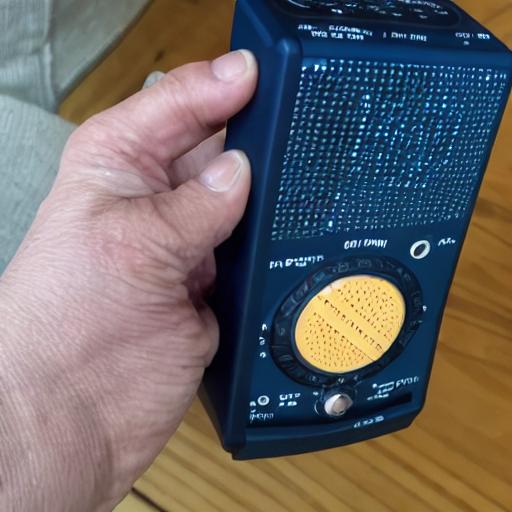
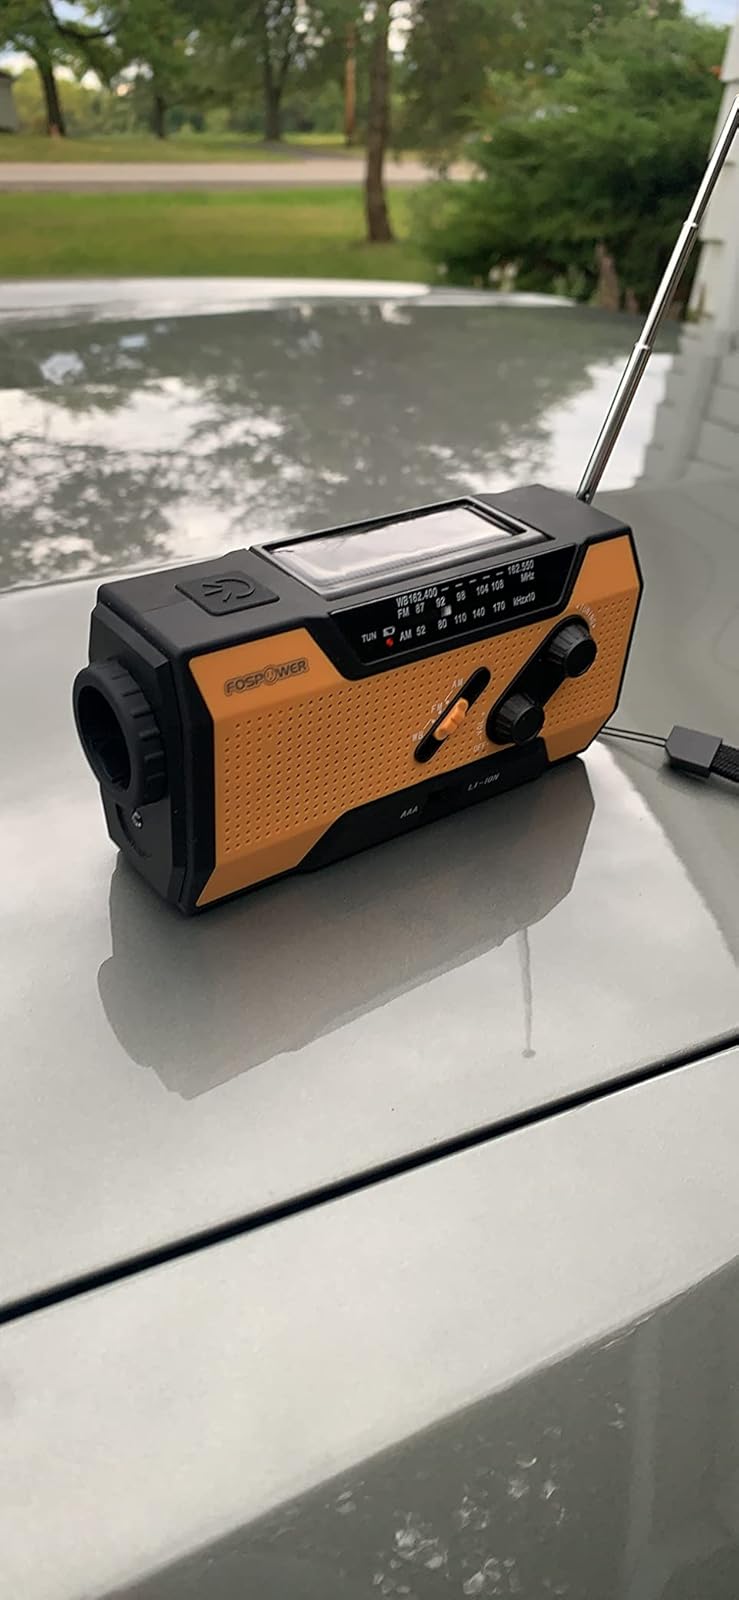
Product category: radio
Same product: no